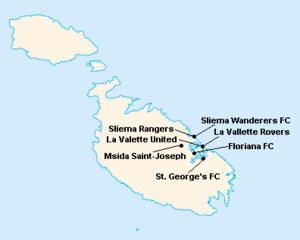
Répartition des clubs en First Division Maltaise 1925-1926.
La saison 1925-1926 de First Division Maltaise est la quinzième édition du championnat de première division maltaise.